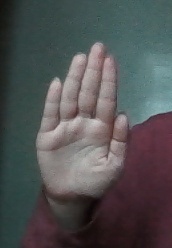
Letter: seen